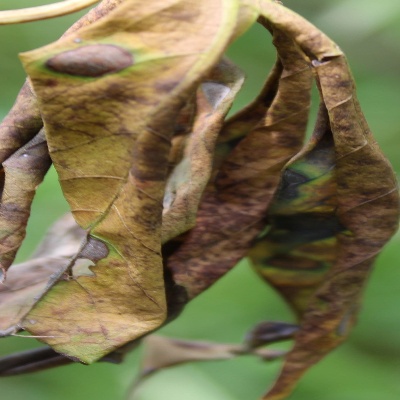
Crop: Cassava
Condition: bacterial blight